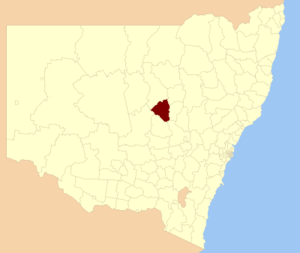
Le comté de Narromine est une zone d'administration locale dans le centre de la Nouvelle-Galles du Sud en Australie à l'ouest de la ville de Dubbo.